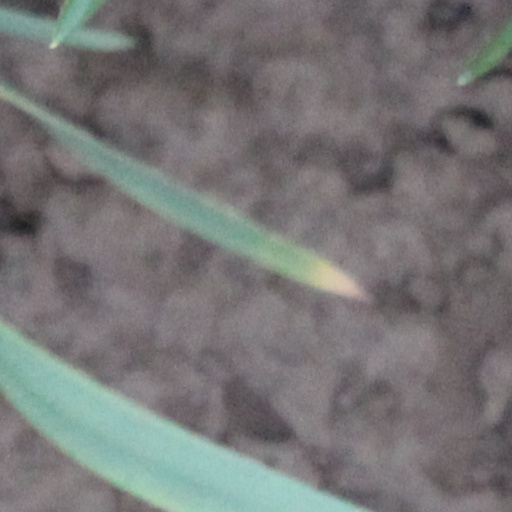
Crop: wheat